Georg Hainz

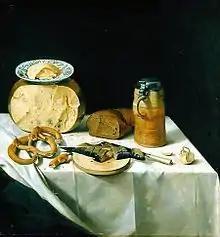
Still life

He was born in Altenau. According to the RKD, Hainz is known for still life paintings and was the teacher of Christian Berentz. He was possibly also the teacher of Franz Werner von Tamm.